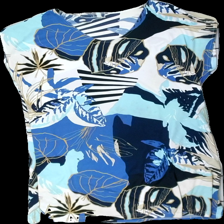
View: front
Type: Dress
Category: Ladies
Brand: Missing
Colors: Blue, White, Beige, Multicolor
Material: 100% polyester
Pattern: Floral print
Cut: Regular, C-collar, Loose
Season: All
Stains: Major
Price range: <50
Recommended usage: Export